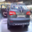
Label: automobile